Miramare Castle

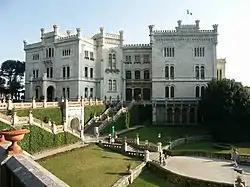
Miramar castle near Trieste, Italy.

Maximilian commissioned the plan for Miramare Castle’s stables, the design of which was undertaken between 1856 and 1860 by the architect Carl Junker. He had already planned all the works to be done in the area of Miramare: the castle, the park and all its access paths, the "Castelletto", the "Porticciolo" ('little port'), the conservatories, the Swiss house and the pavilion at the back of the parterre.